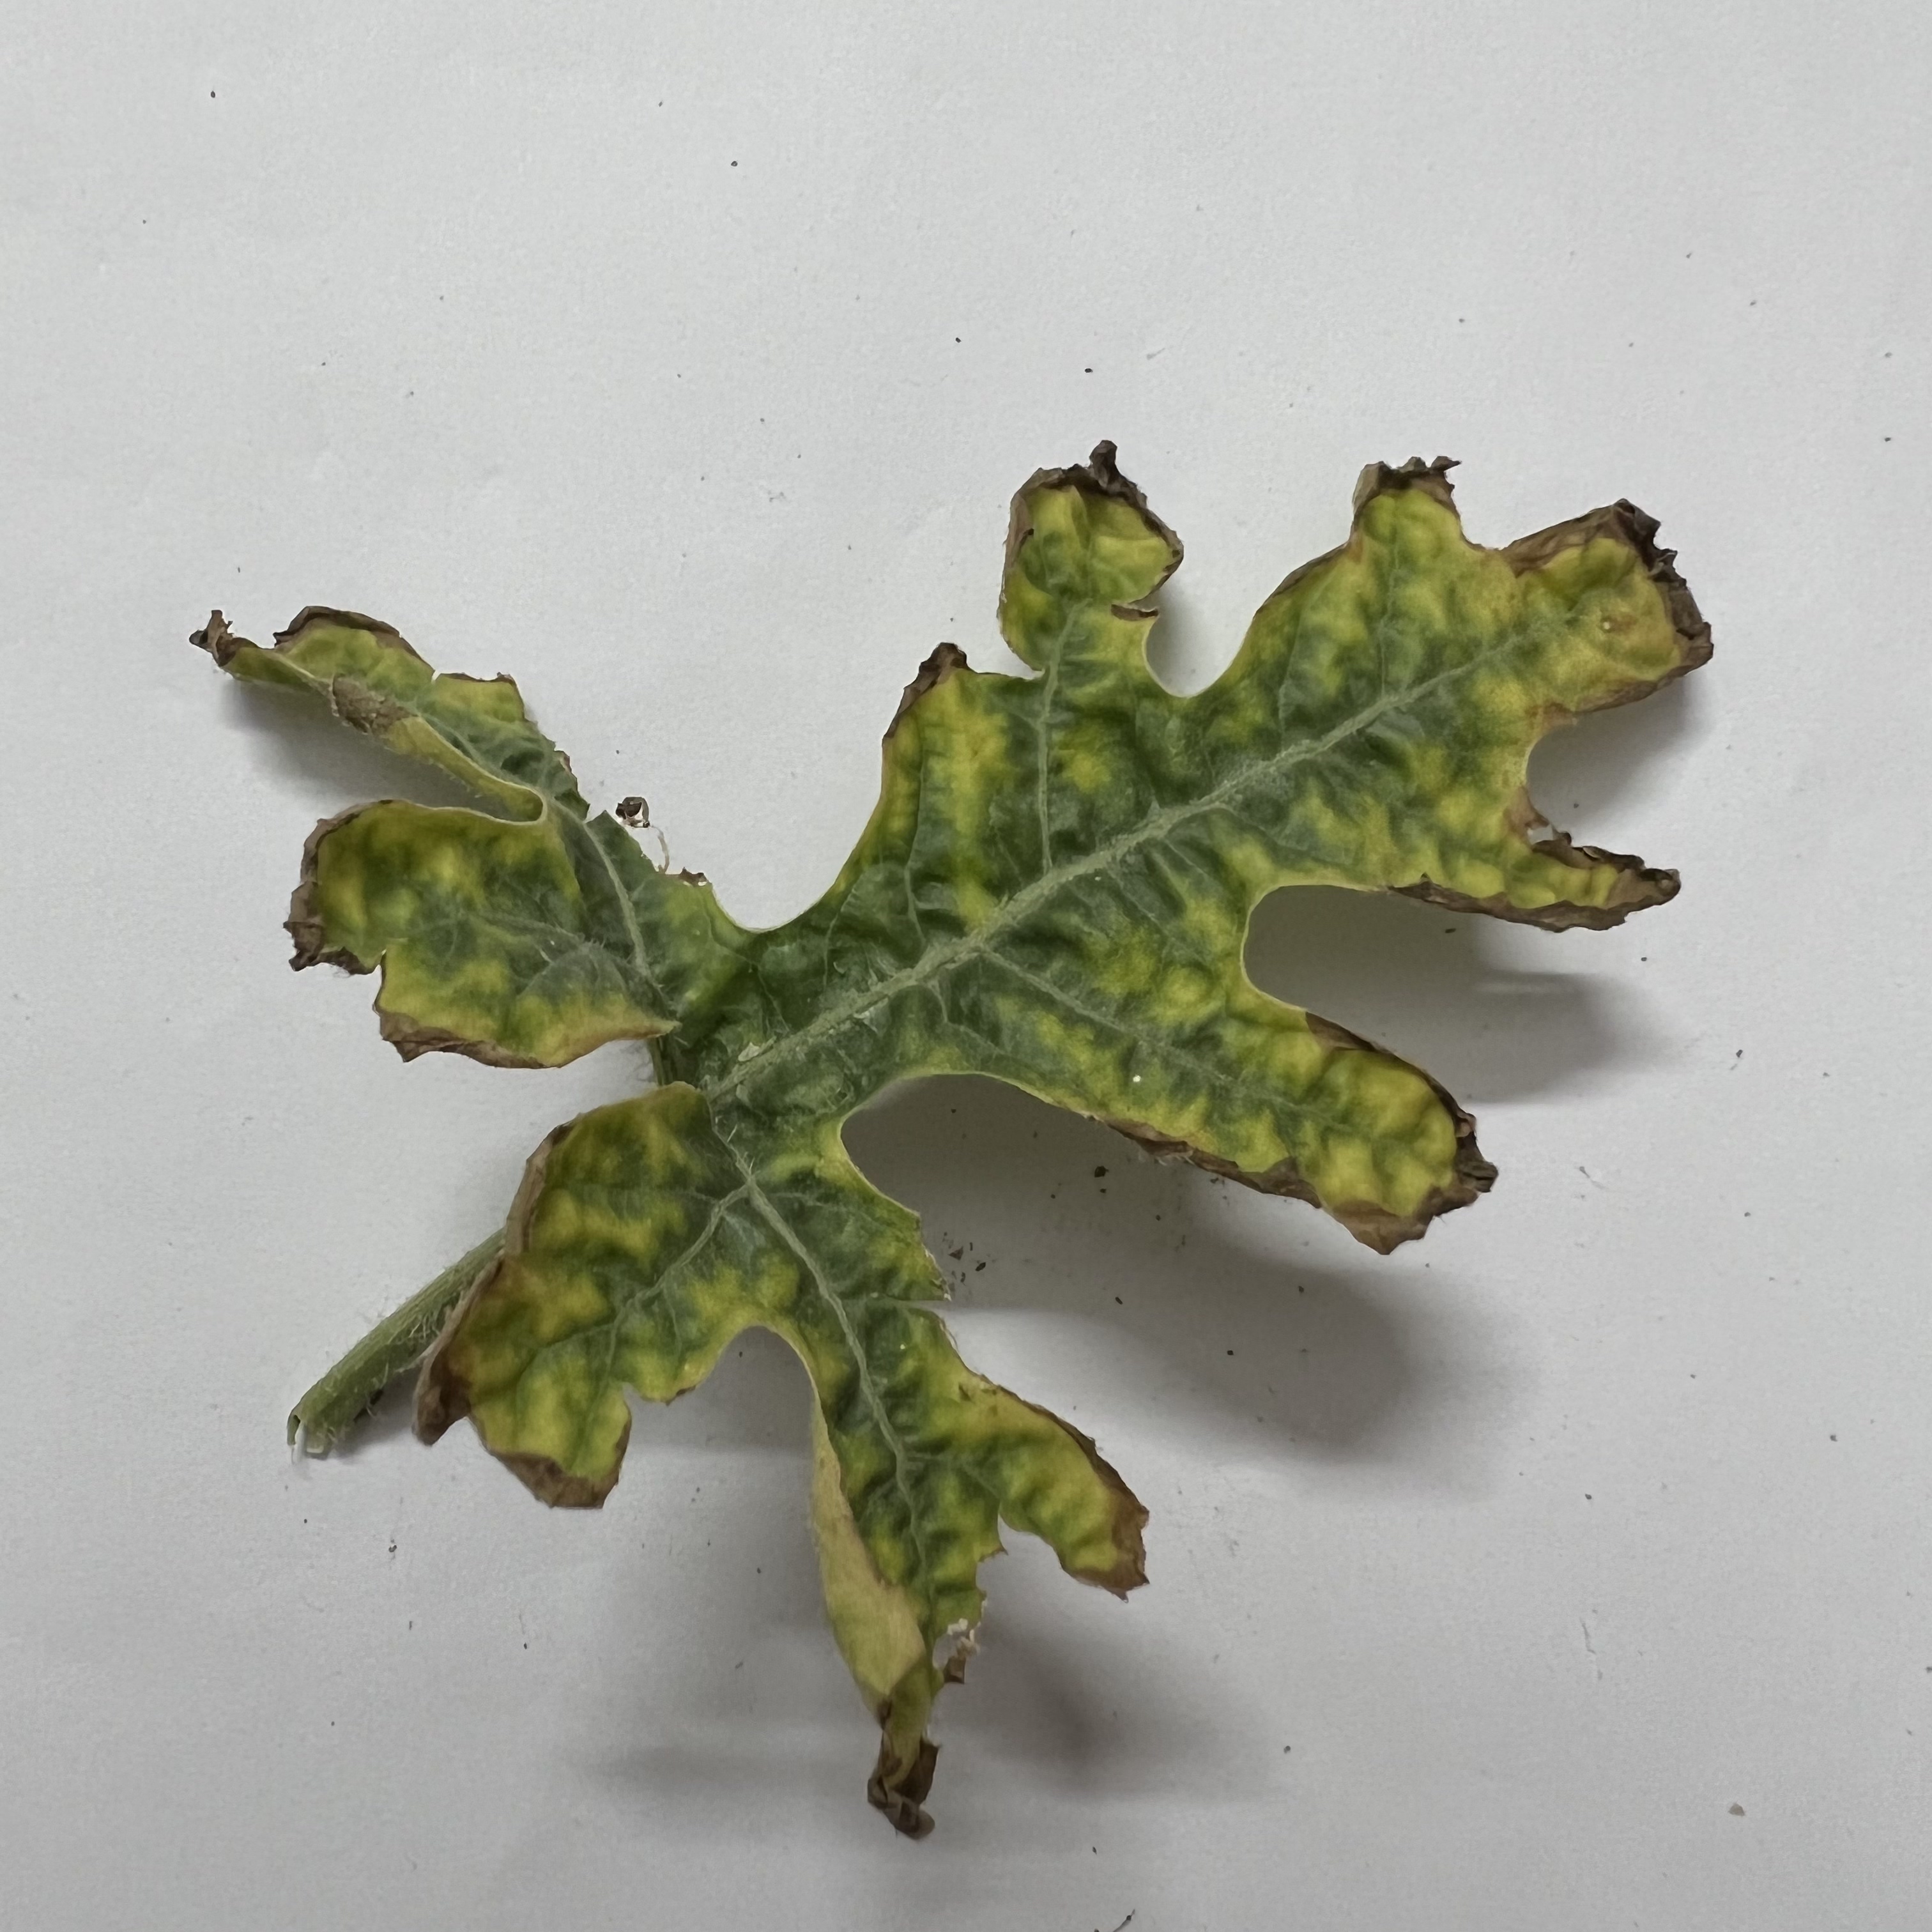
Label: Downy_Mildew